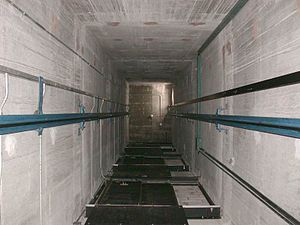
Skakt
Elevatorskakt.
En skakt er en lodret gang, rørlægning eller tunnel, eksempelvis til en elevator, nedkastning af affald, adgang til en underjordisk mine eller lignende.